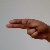
The image shows a hand gesture representing the letter 'H' in Indian Sign Language.